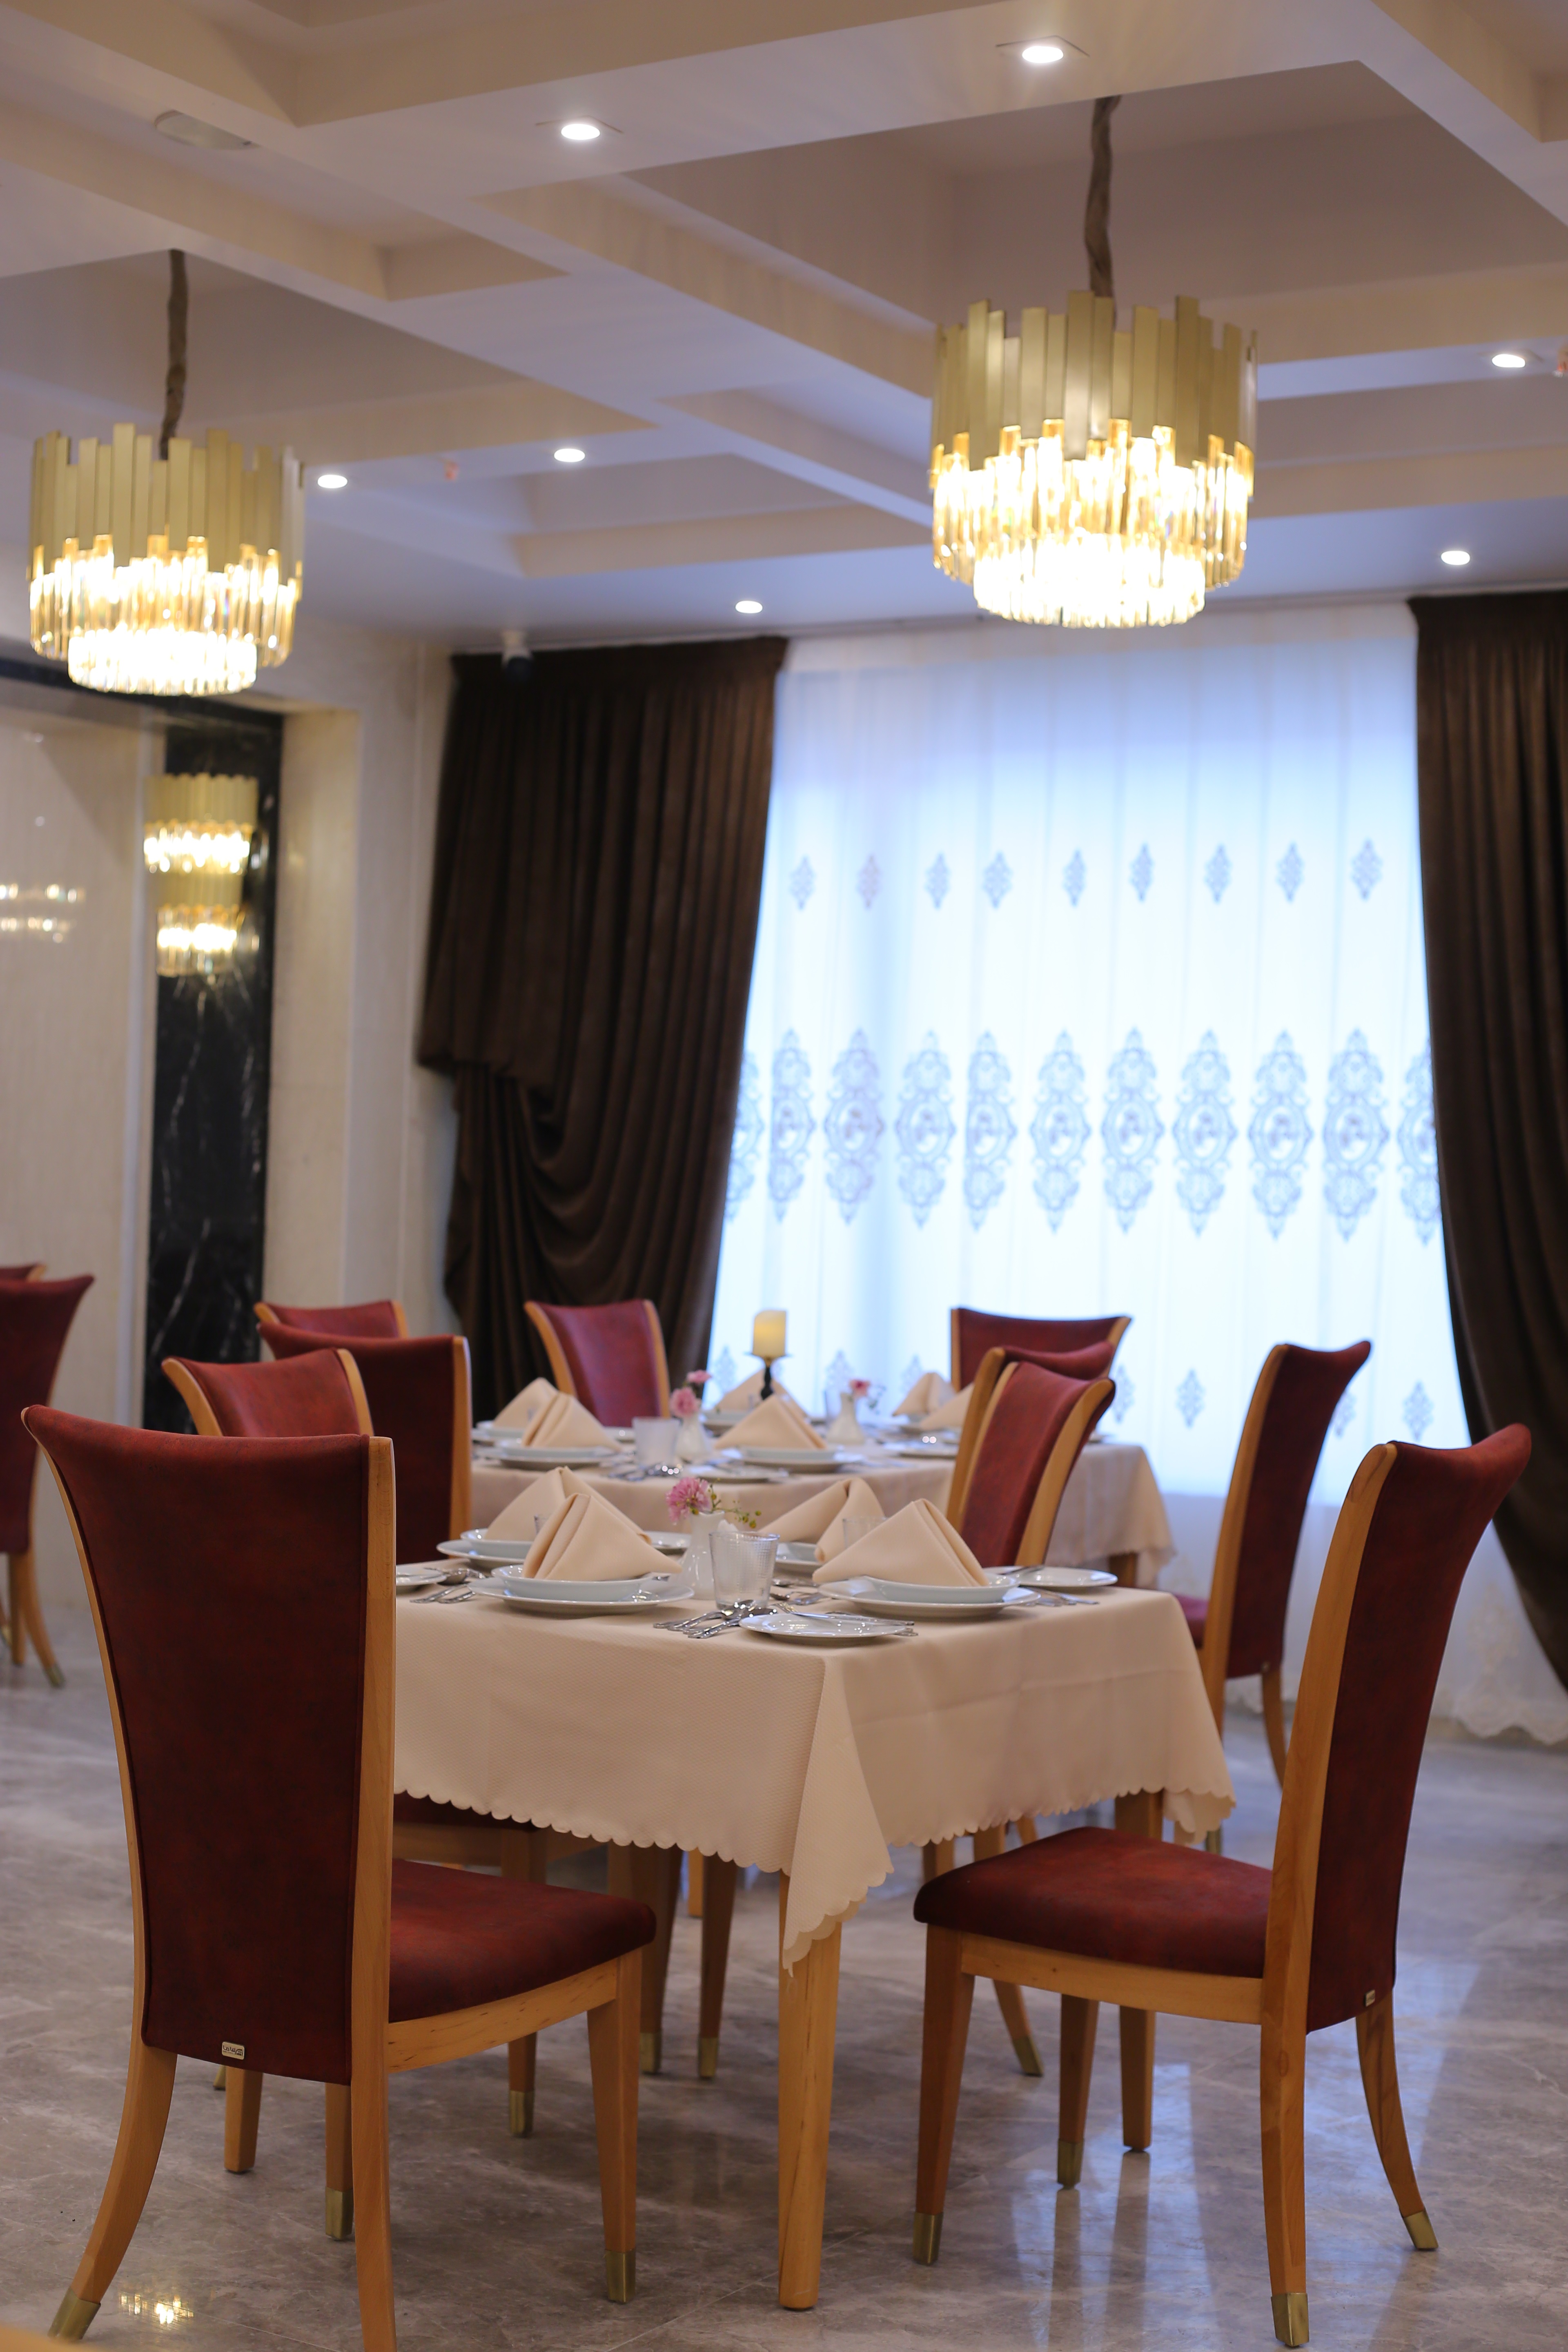
tree, room, dining room, furniture, interior design, property, ceiling, restaurant, table, building, lighting, curtain, kitchen dining room table, suite, floor, real estate, chair, light fixture, house, window treatment, textile, window covering, home, flooring, living room